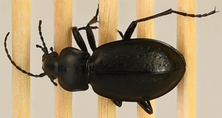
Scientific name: Carabus taedatus
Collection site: Niwot Ridge NEON (NIWO), plot NIWO_013